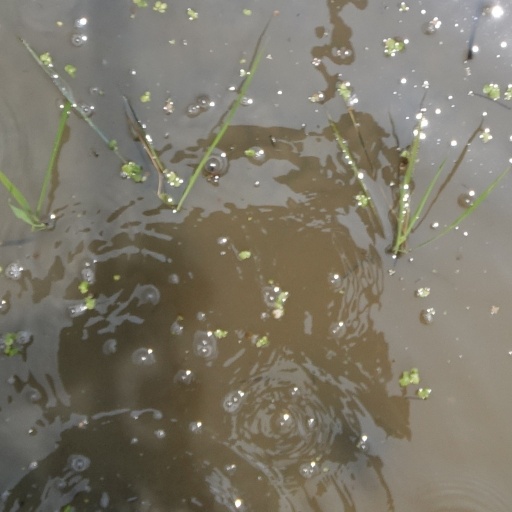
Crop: rice